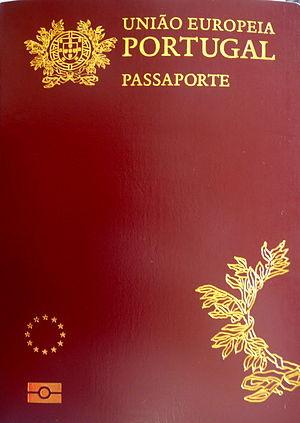
Les passeports dont le nom est indiqué en italique sont émis par des États non reconnus internationalement.
Le passeport portugais est un document de voyage international délivré aux ressortissants portugais, et qui peut aussi servir de preuve de la citoyenneté portugaise.